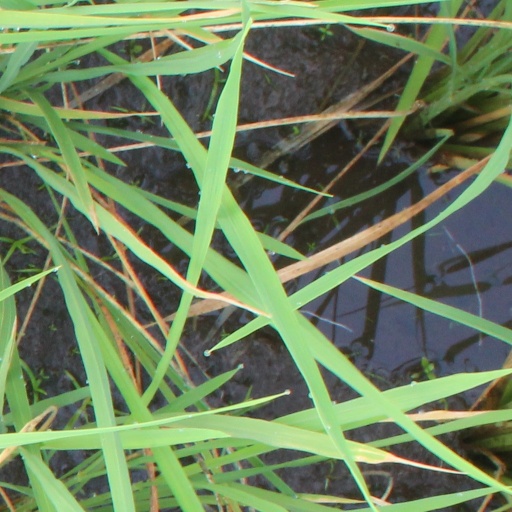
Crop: rice